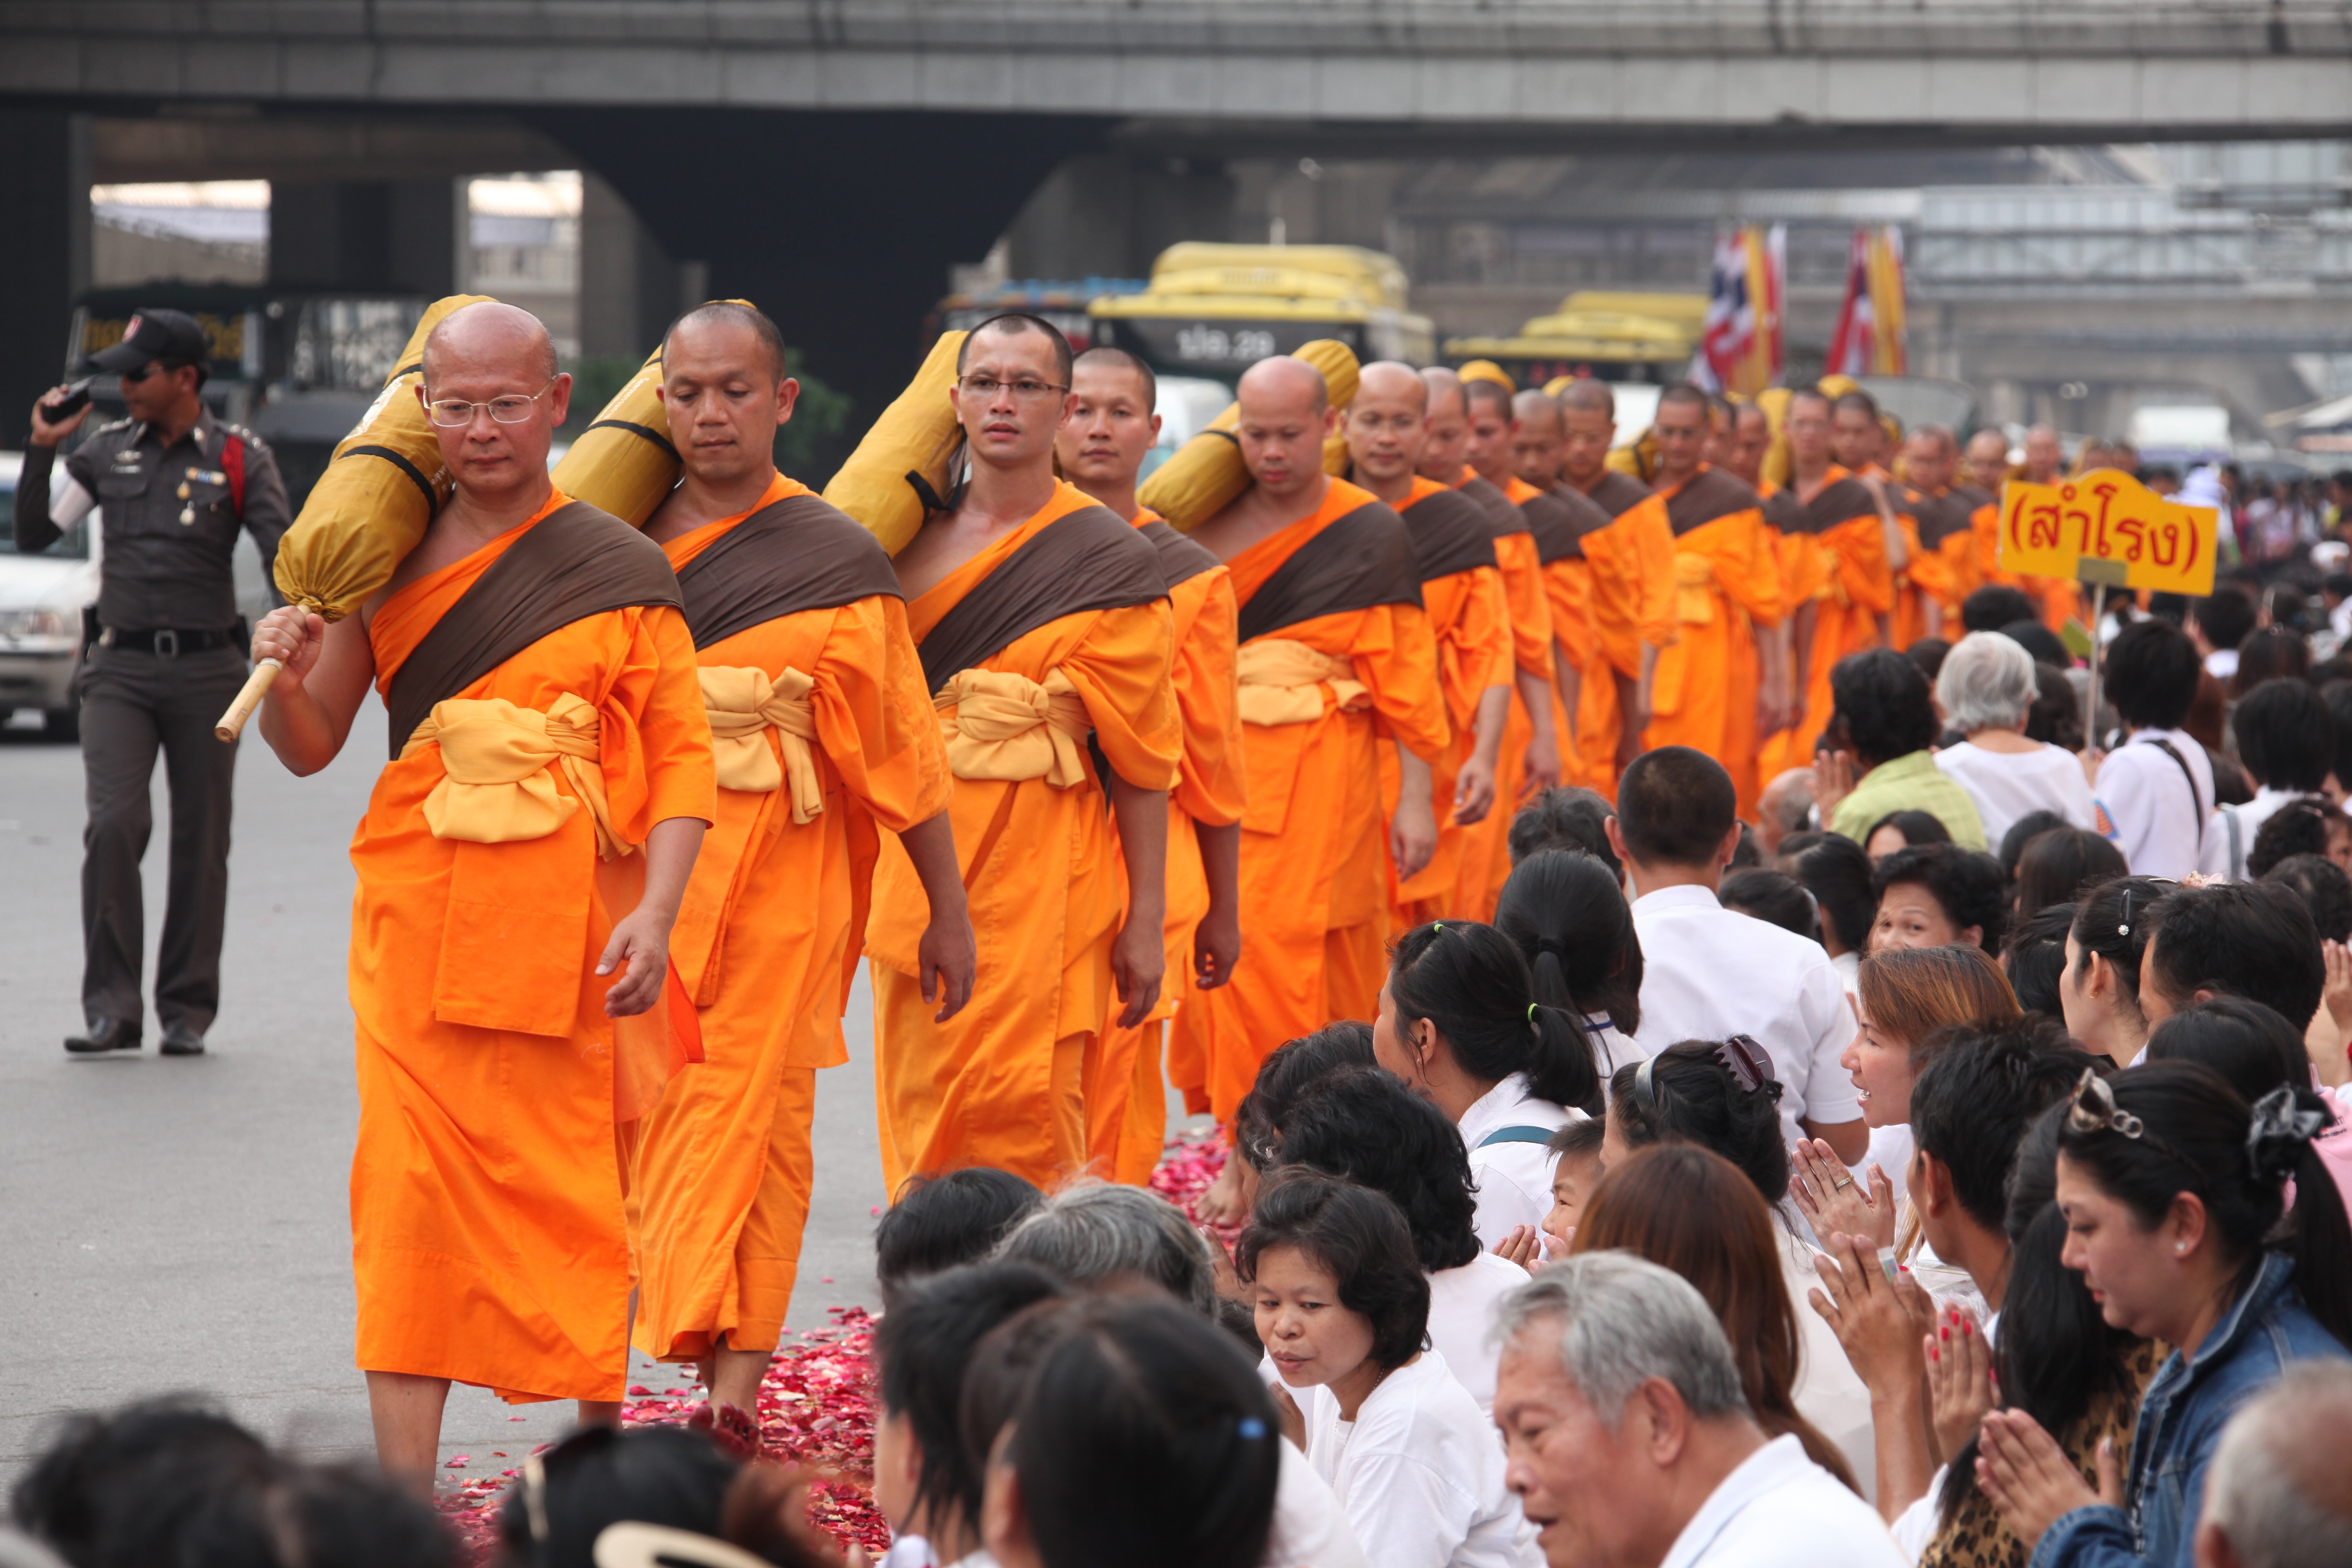
people, crowd, walk, audience, orange, buddhism, thailand, ceremony, gold, temple, million, tradition, thai, wat, monks, robes, buddhists, dhammakaya pagoda, phra dhammakaya, more than, budhas